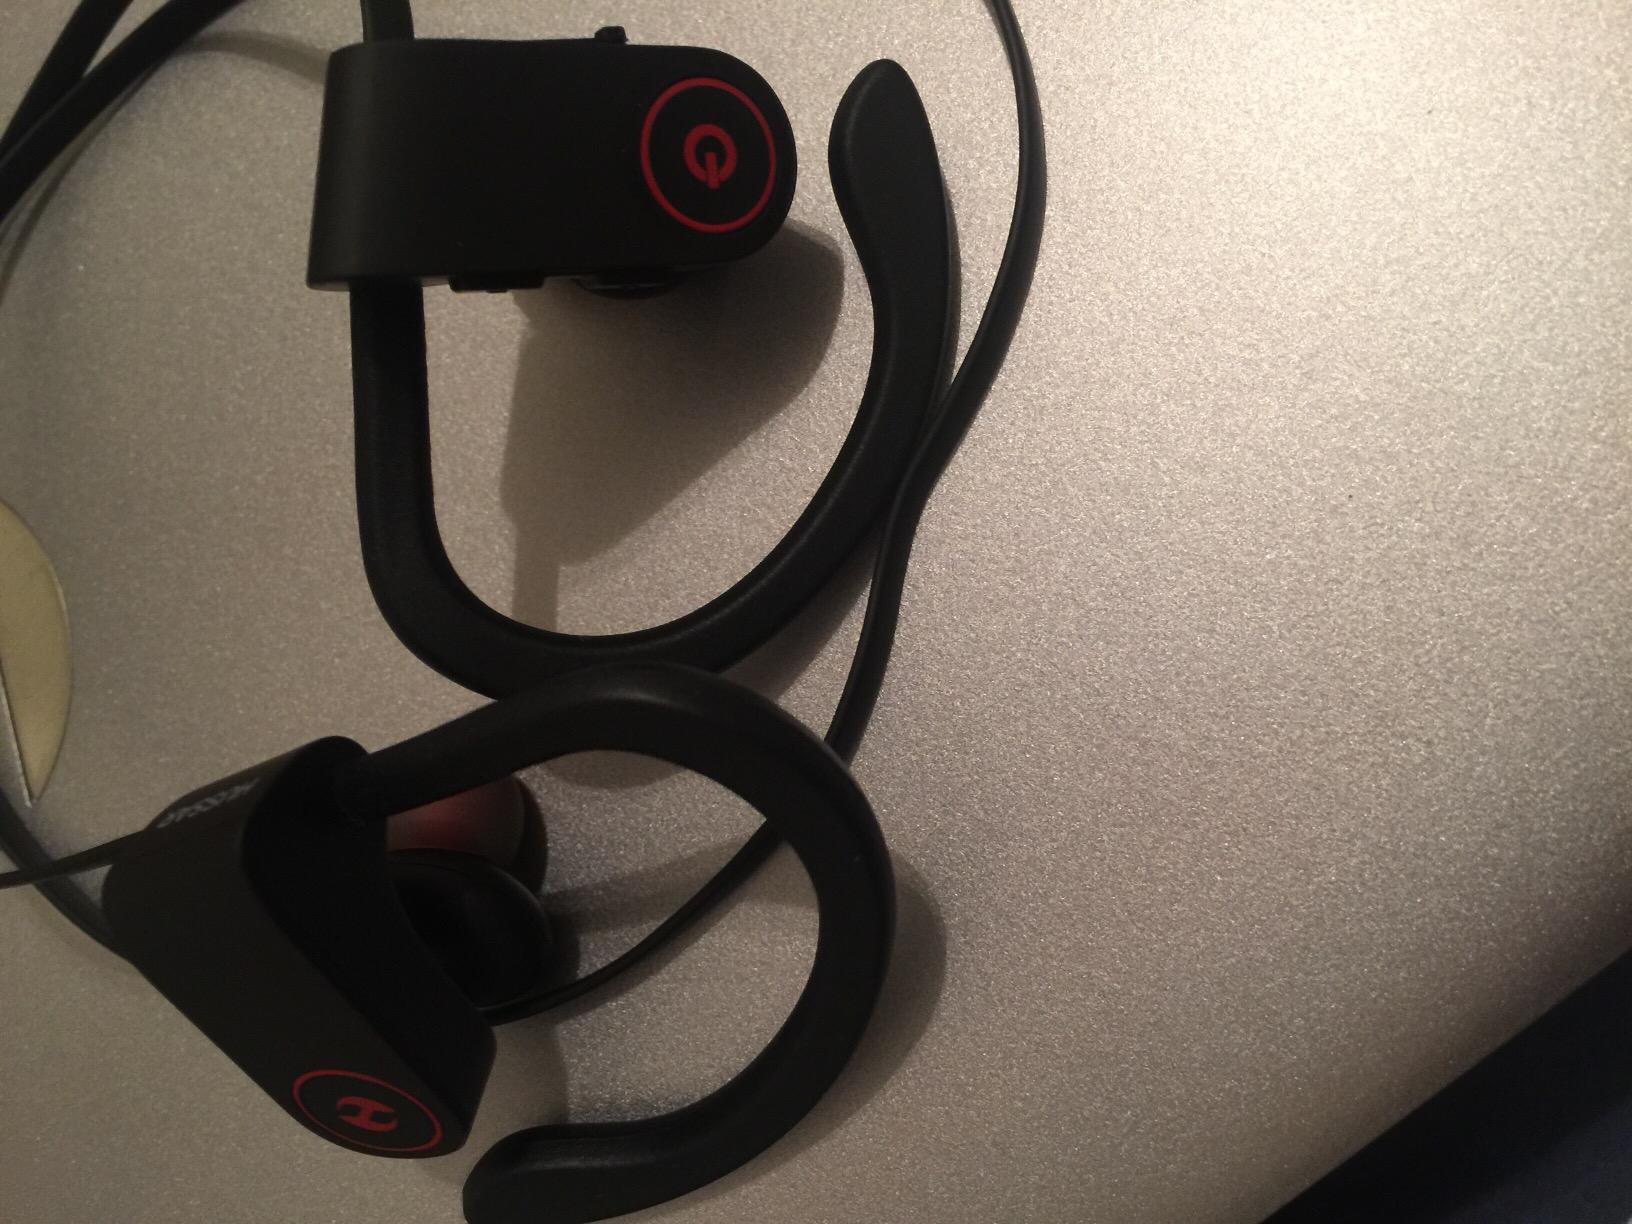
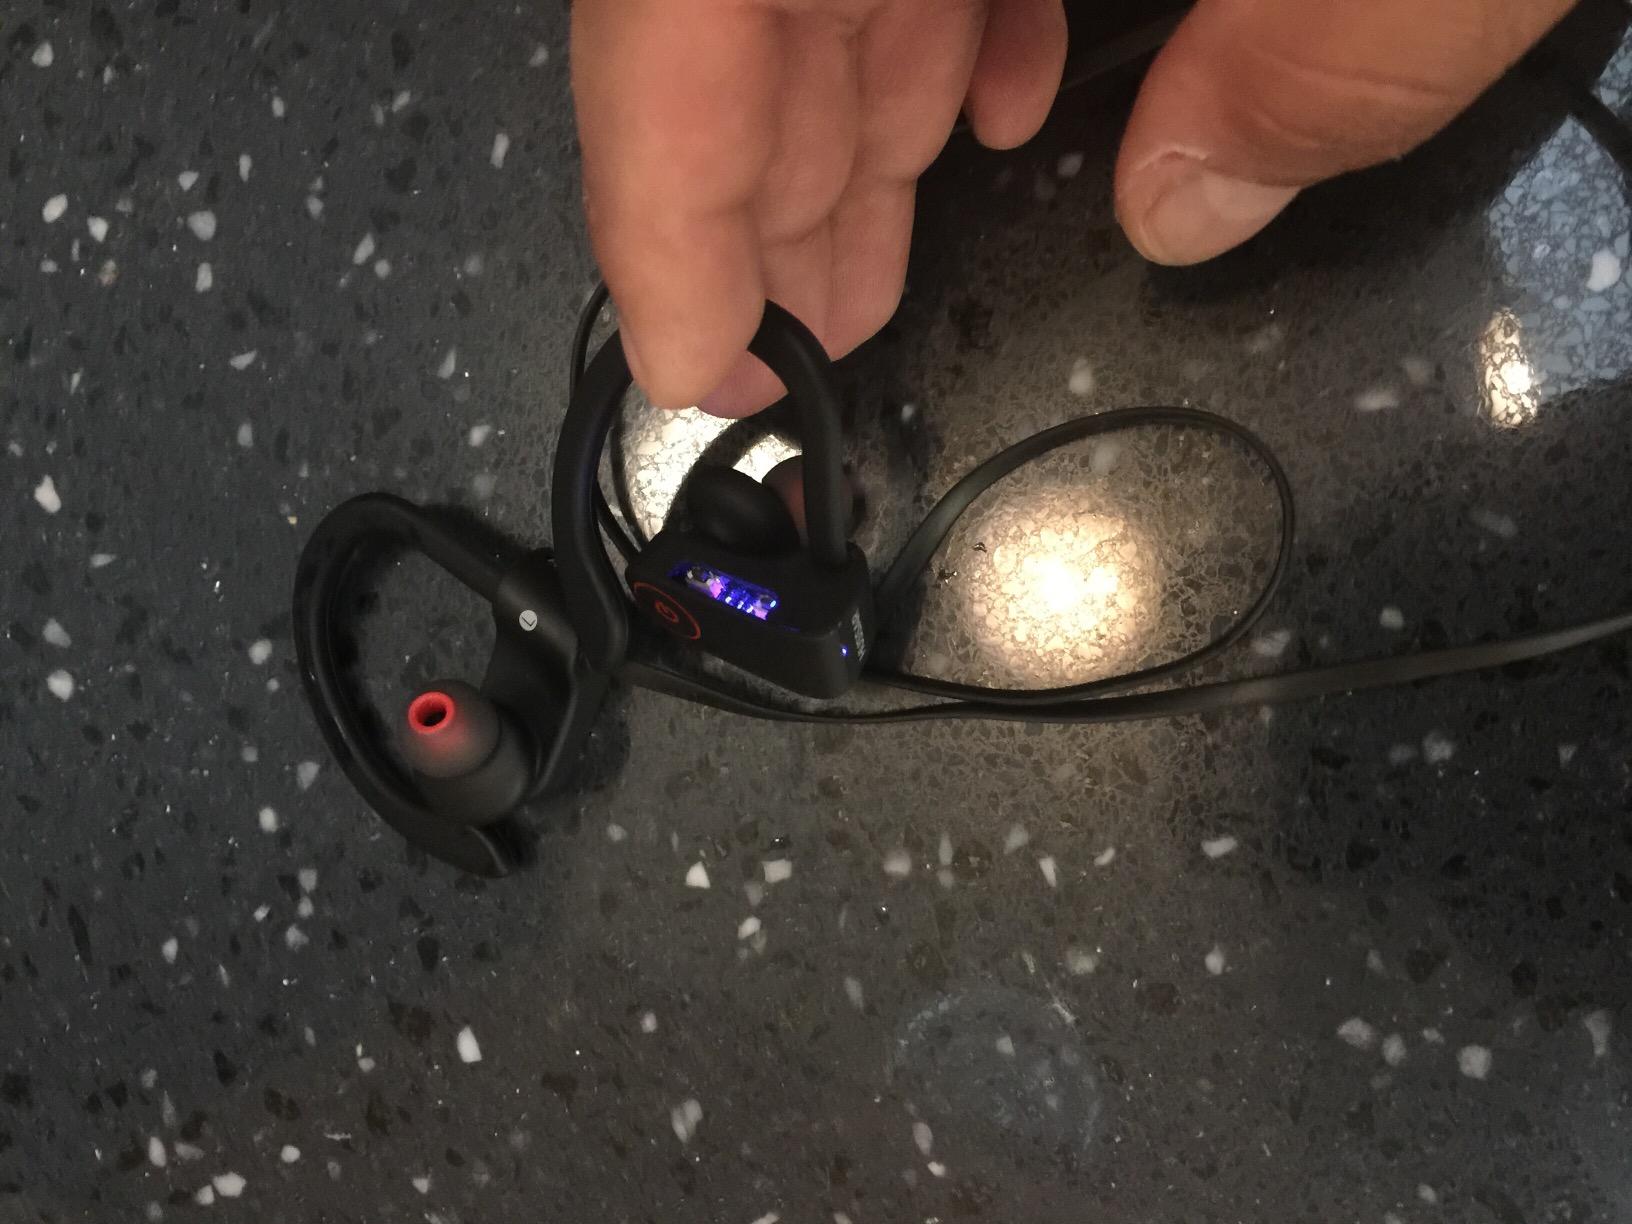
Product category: headphones
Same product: yes